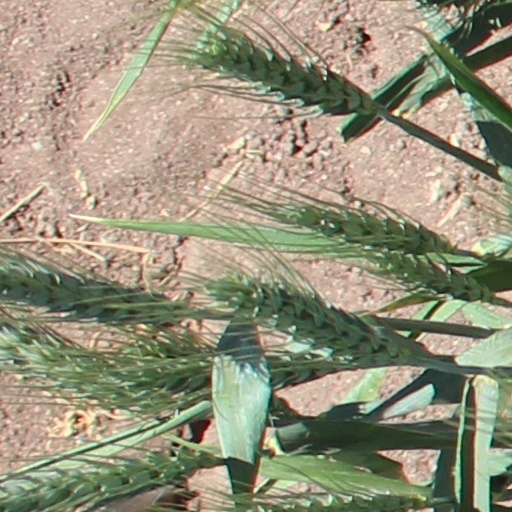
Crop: wheat